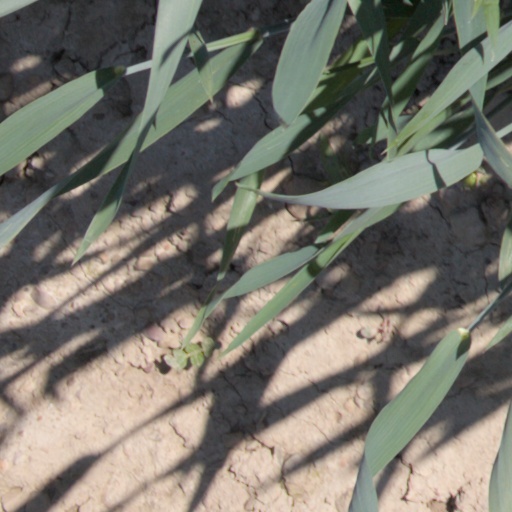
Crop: wheat